USS Rodgers (1881)

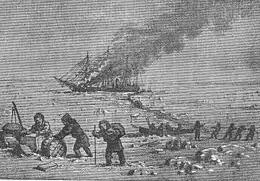
Fires still raged when the former whaler was abandoned

On 8 October 1881, "Rodgers" steamed for Saint Lawrence Bay, where bad weather prevented the transfer of a large part of her provisions and supplies to the shore. On 30 November, fire broke out in the still tightly-packed hold. Through the day, stores were removed to ease the firefighting efforts, but at midnight, the fires still raged and the former whaler was abandoned.